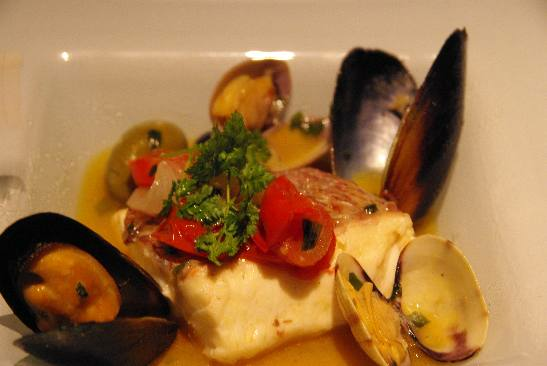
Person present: No